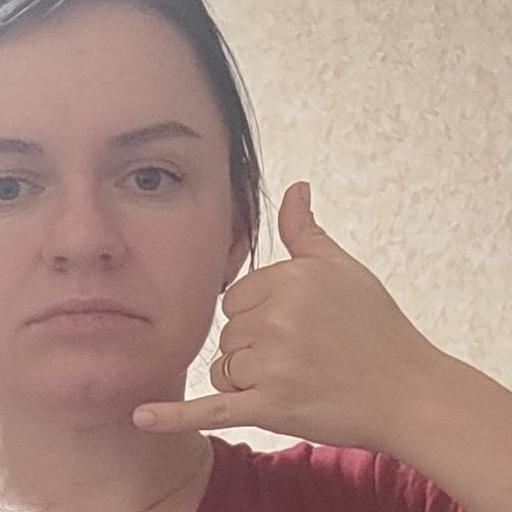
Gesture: call